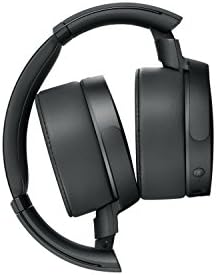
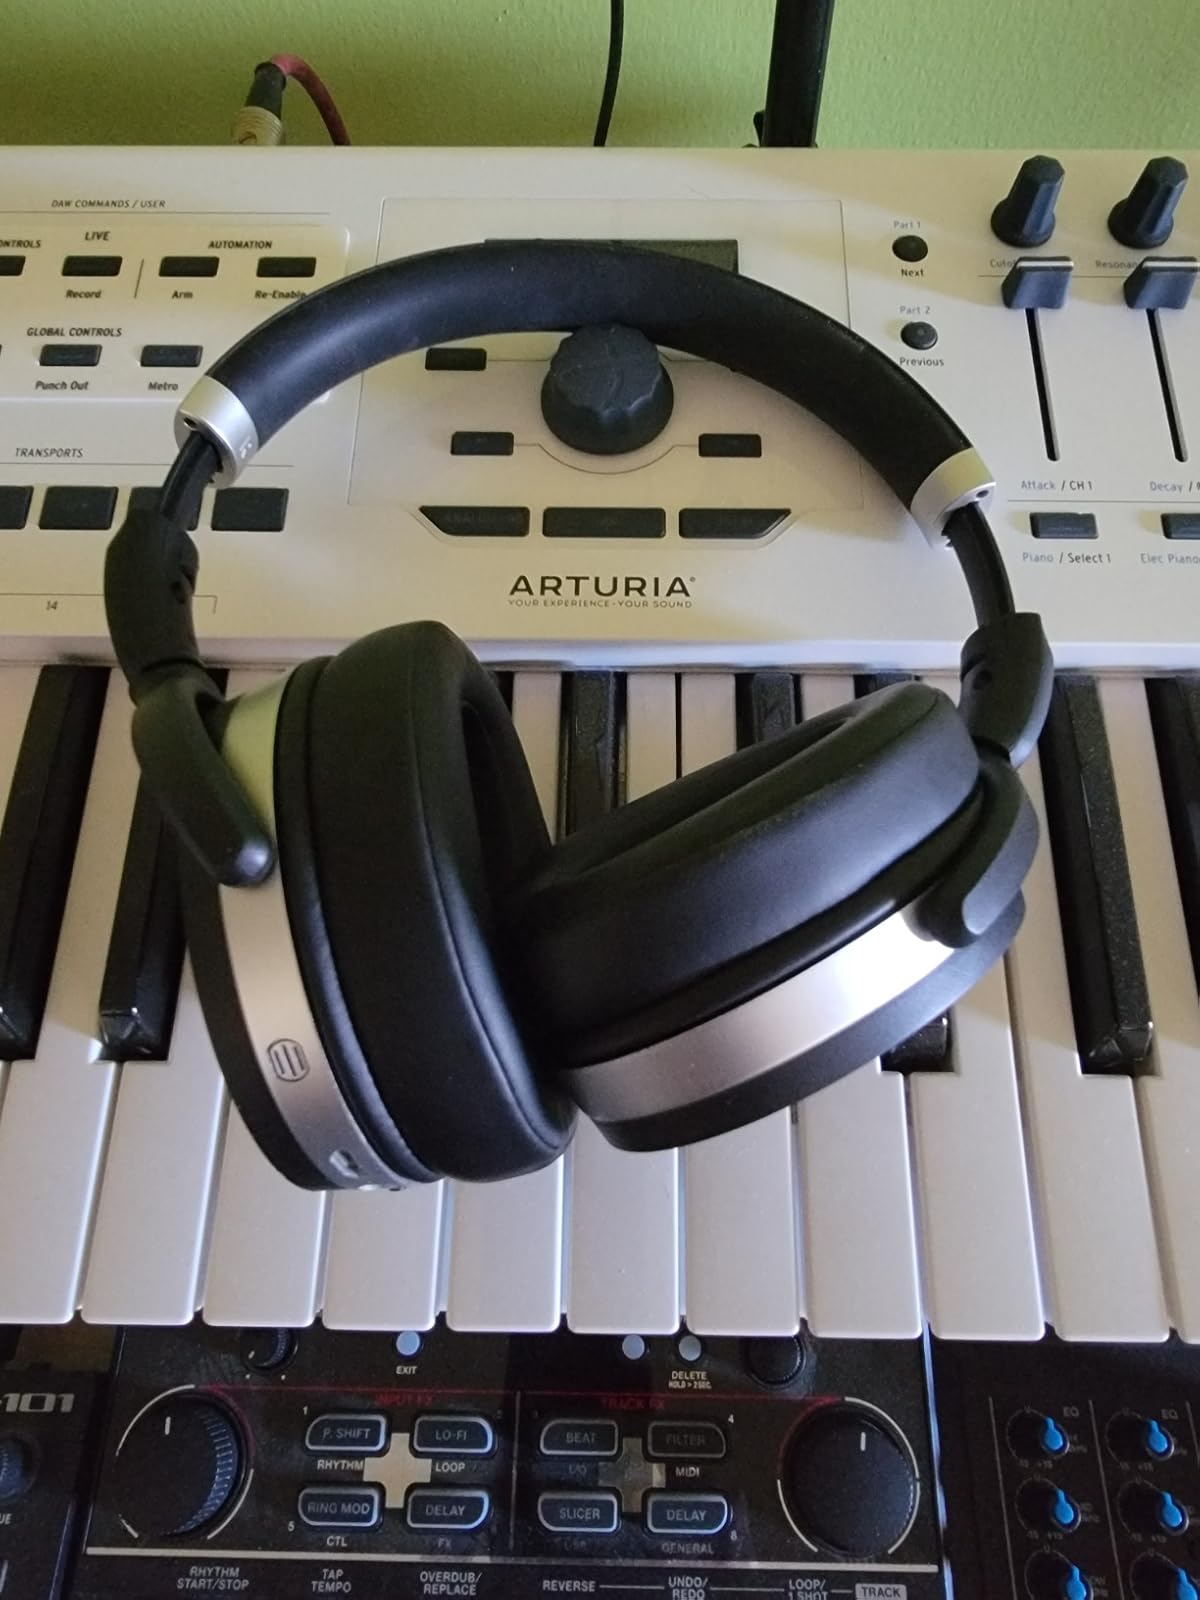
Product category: headphones
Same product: no